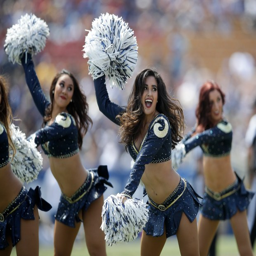
cheerleaders perform during the first half of a football game .